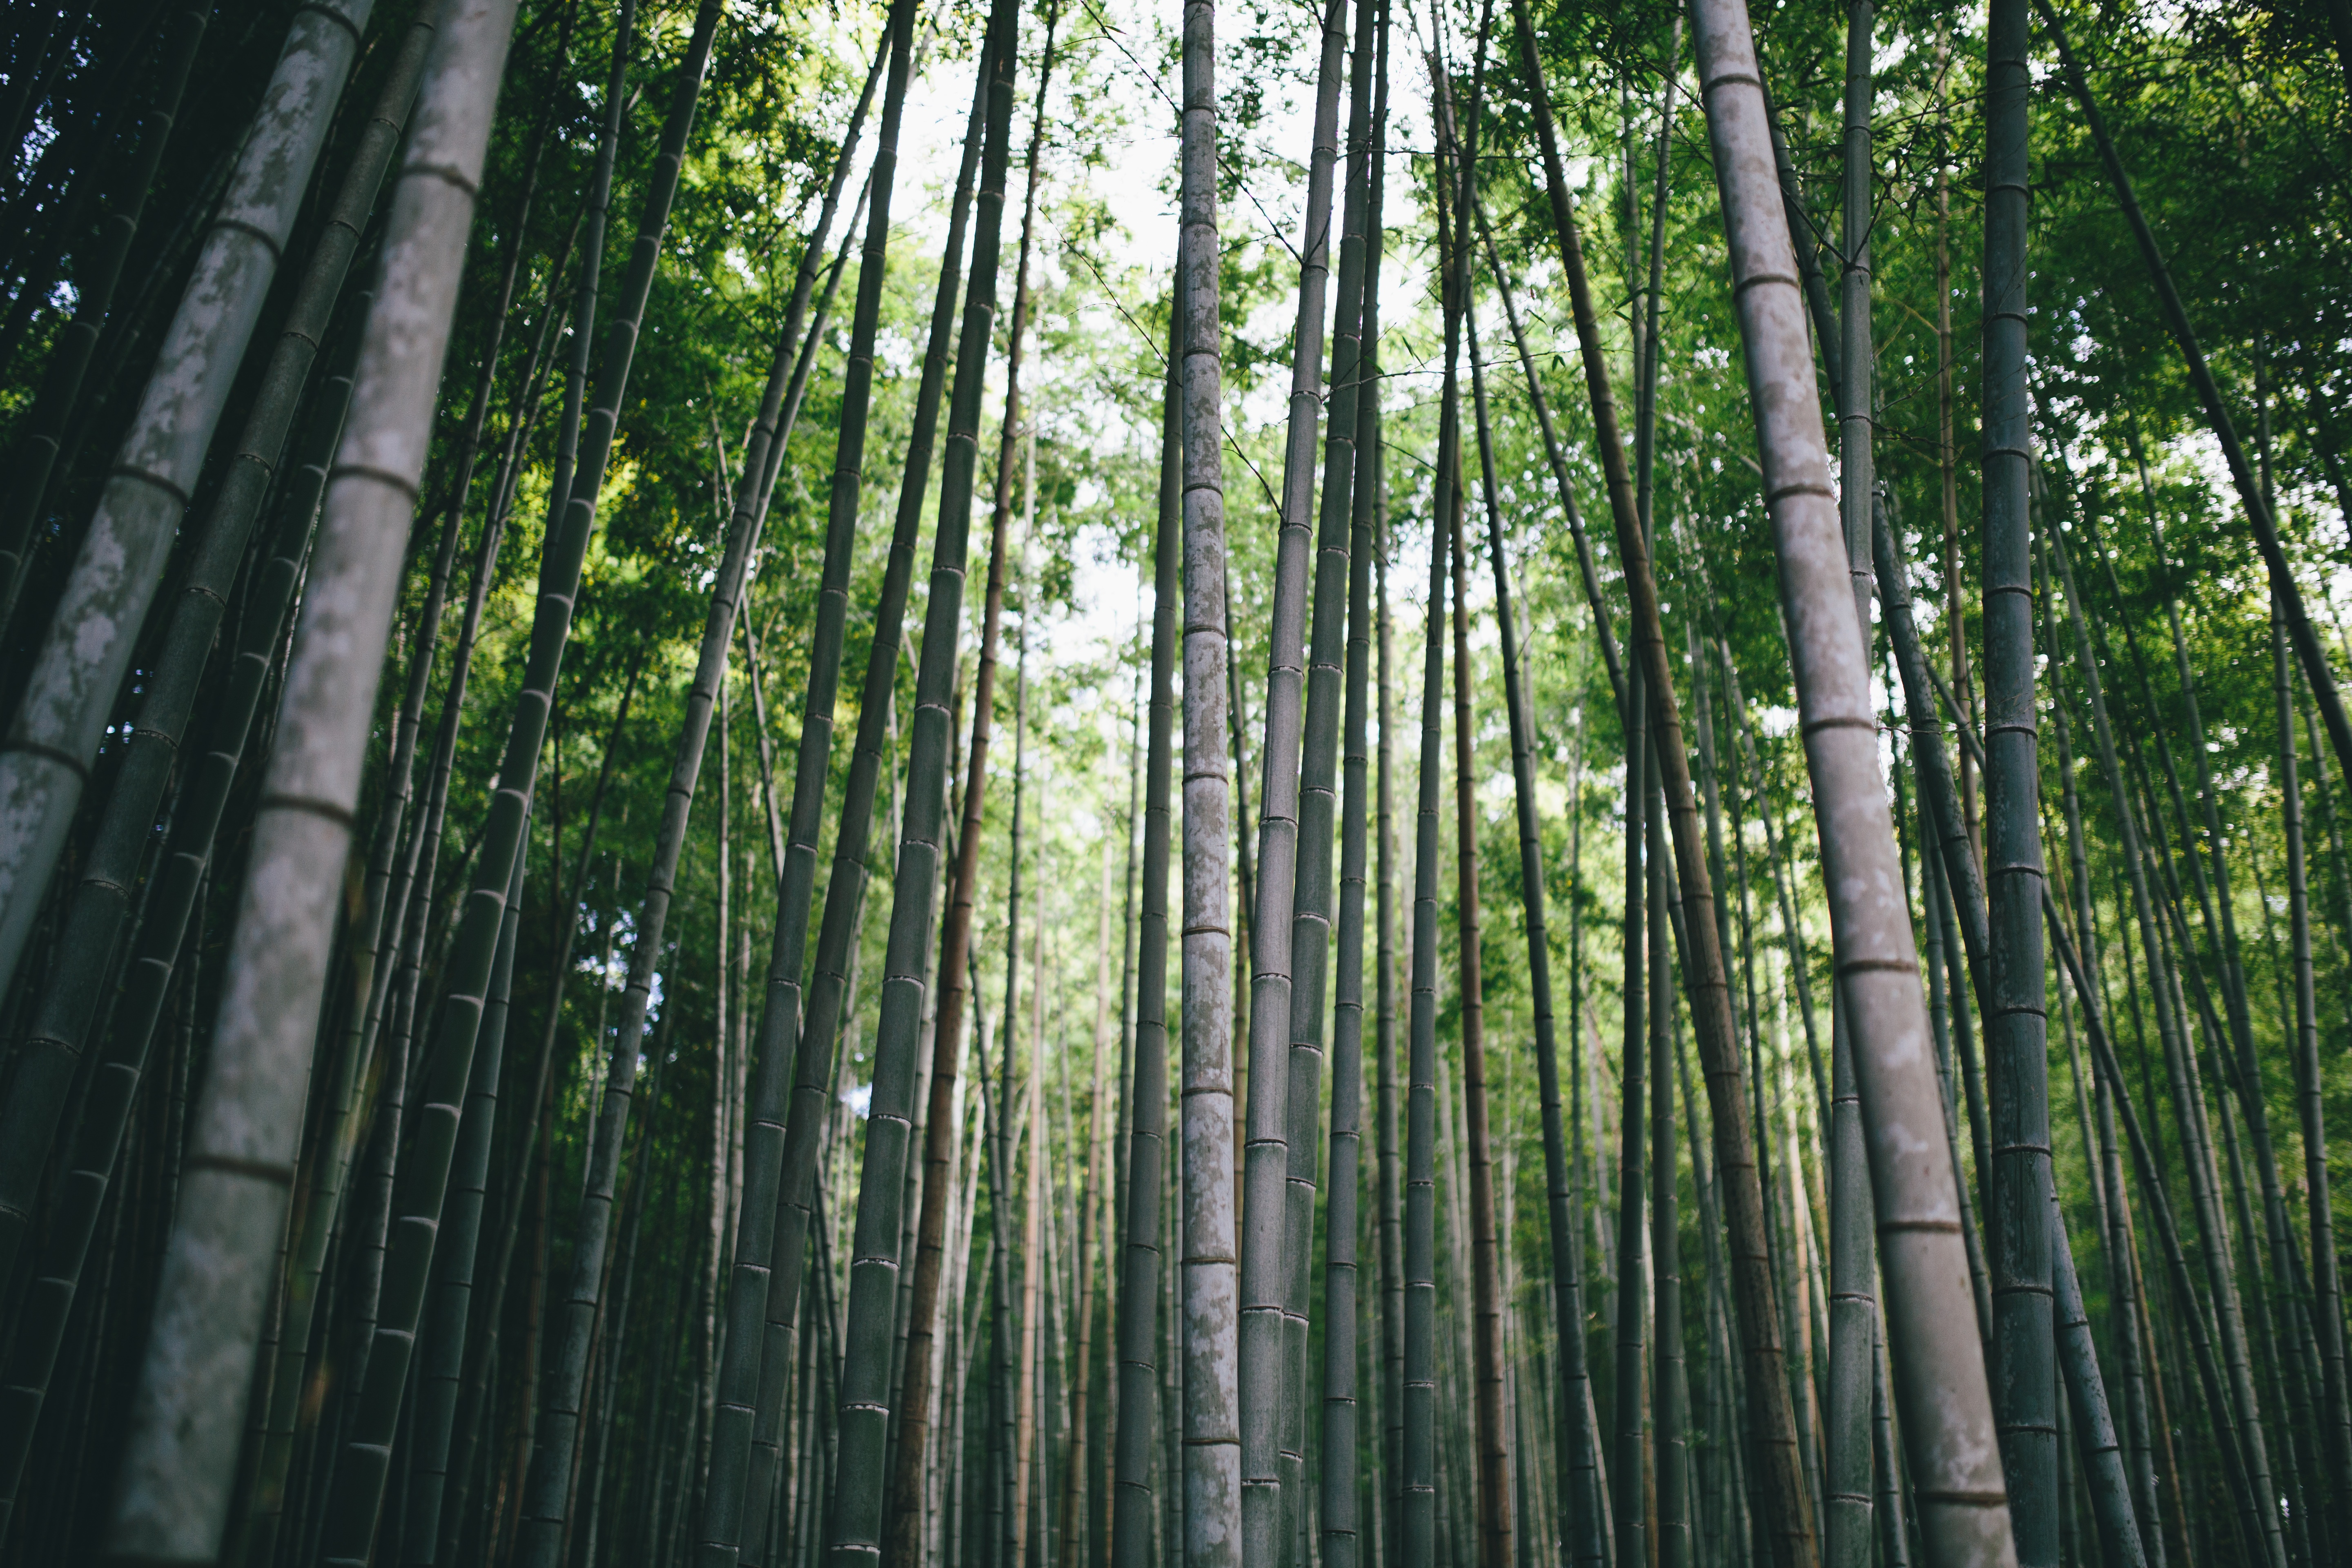
tree, forest, branch, plant, sunlight, jungle, rainforest, deciduous, grove, woodland, habitat, bamboo, ecosystem, biome, old growth forest, natural environment, atmospheric phenomenon, plant stem, woody plant, temperate broadleaf and mixed forest, temperate coniferous forest